History of the Constitution of the Roman Empire

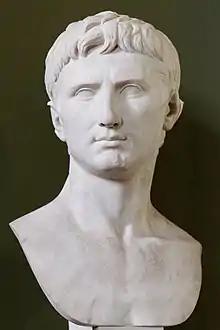
Augustus, the first Roman Emperor

In 23 BC, Augustus (as Octavian now called himself) again attempted to reform the constitution, although it is not known why he chose to reform the constitution at this point. Four years had passed since his last reforms, and this may have given him the opportunity to discover the weaknesses in those reforms. In addition, he almost died in 23 BC, and thus he may have thought that his time left was short. To Augustus, one major weakness in his constitution was his status as Consul. While it is true that his prestige minimized the risk of obstruction at the hands of a co-Consul, this risk still existed. It was also unusual (and unprecedented) for an individual to be elected to the Consulship nine times in a row, as Augustus had been. In addition, tradition did subject the Consulship to certain restrictions, such as the traditional etiquette shown by the two Consuls towards each other. While Augustus did consider the possibility to making himself sole Consul, he realized that this was too radical of a departure from tradition. Therefore, as a 'concession', he gave up his Consulship, and modified both his Proconsular "imperium" and his Tribunician powers. It is not known exactly how Augustus modified his Proconsular "imperium", but it is known that he was allowed to retain this "imperium" in the city of Rome. Normally, any magistrate had to surrender their "imperium" while they were inside the city. In addition, his Proconsular "imperium" was formally modified to give him both a status and an authority above even a Consul.